Capital London

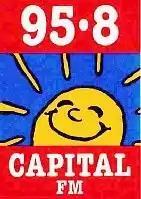
Capital FM's sun logo was also used by other stations owned by the Capital Radio Group

As part of an IBA experiment in split broadcasting on Independent Local Radio, in 1986, Capital runs a Sunday daytime service called CFM, broadcasting a more contemporary mix of music than normally broadcast by the station. This was precursor to the Broadcasting Act 1990 which required all ILR stations to permanently split simulcasting output on both its AM and FM frequencies in order to create new local radio stations and improve choice. Capital responded in 1988 by launching a golden oldies station called Capital Gold, initially at the weekend prior to going full time on 1 November, on its AM frequency while Capital on FM became 95.8 Capital FM, a chart contemporary music station. Both stations received brand-new jingle packages from Californian jingle house "Who Did That Music" (later Groove Addicts, now GrooveWorx), that went on to become well known and essential parts of its music programming.